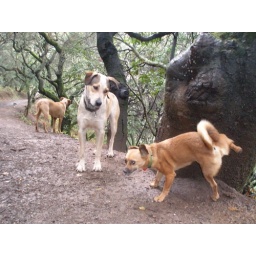
"I just don't understand why boy dogs feel the need to pee everywhere over and over!"